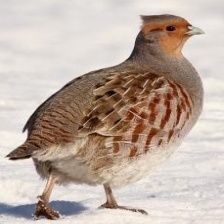
Species: GRAY PARTRIDGE
Scientific name: PERDIX PERDIX
ImageNet parent category: partridge